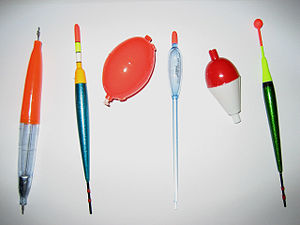
Flåd
Forskellige flåd.
Et flåd bruges indenfor fiskeri til at placere maddingen i den ønskede dybde samt indikere om fisken har taget maddingen. Det er fremstillet af et flydende materiale som f.eks. styropor, kork eller balsatræ.